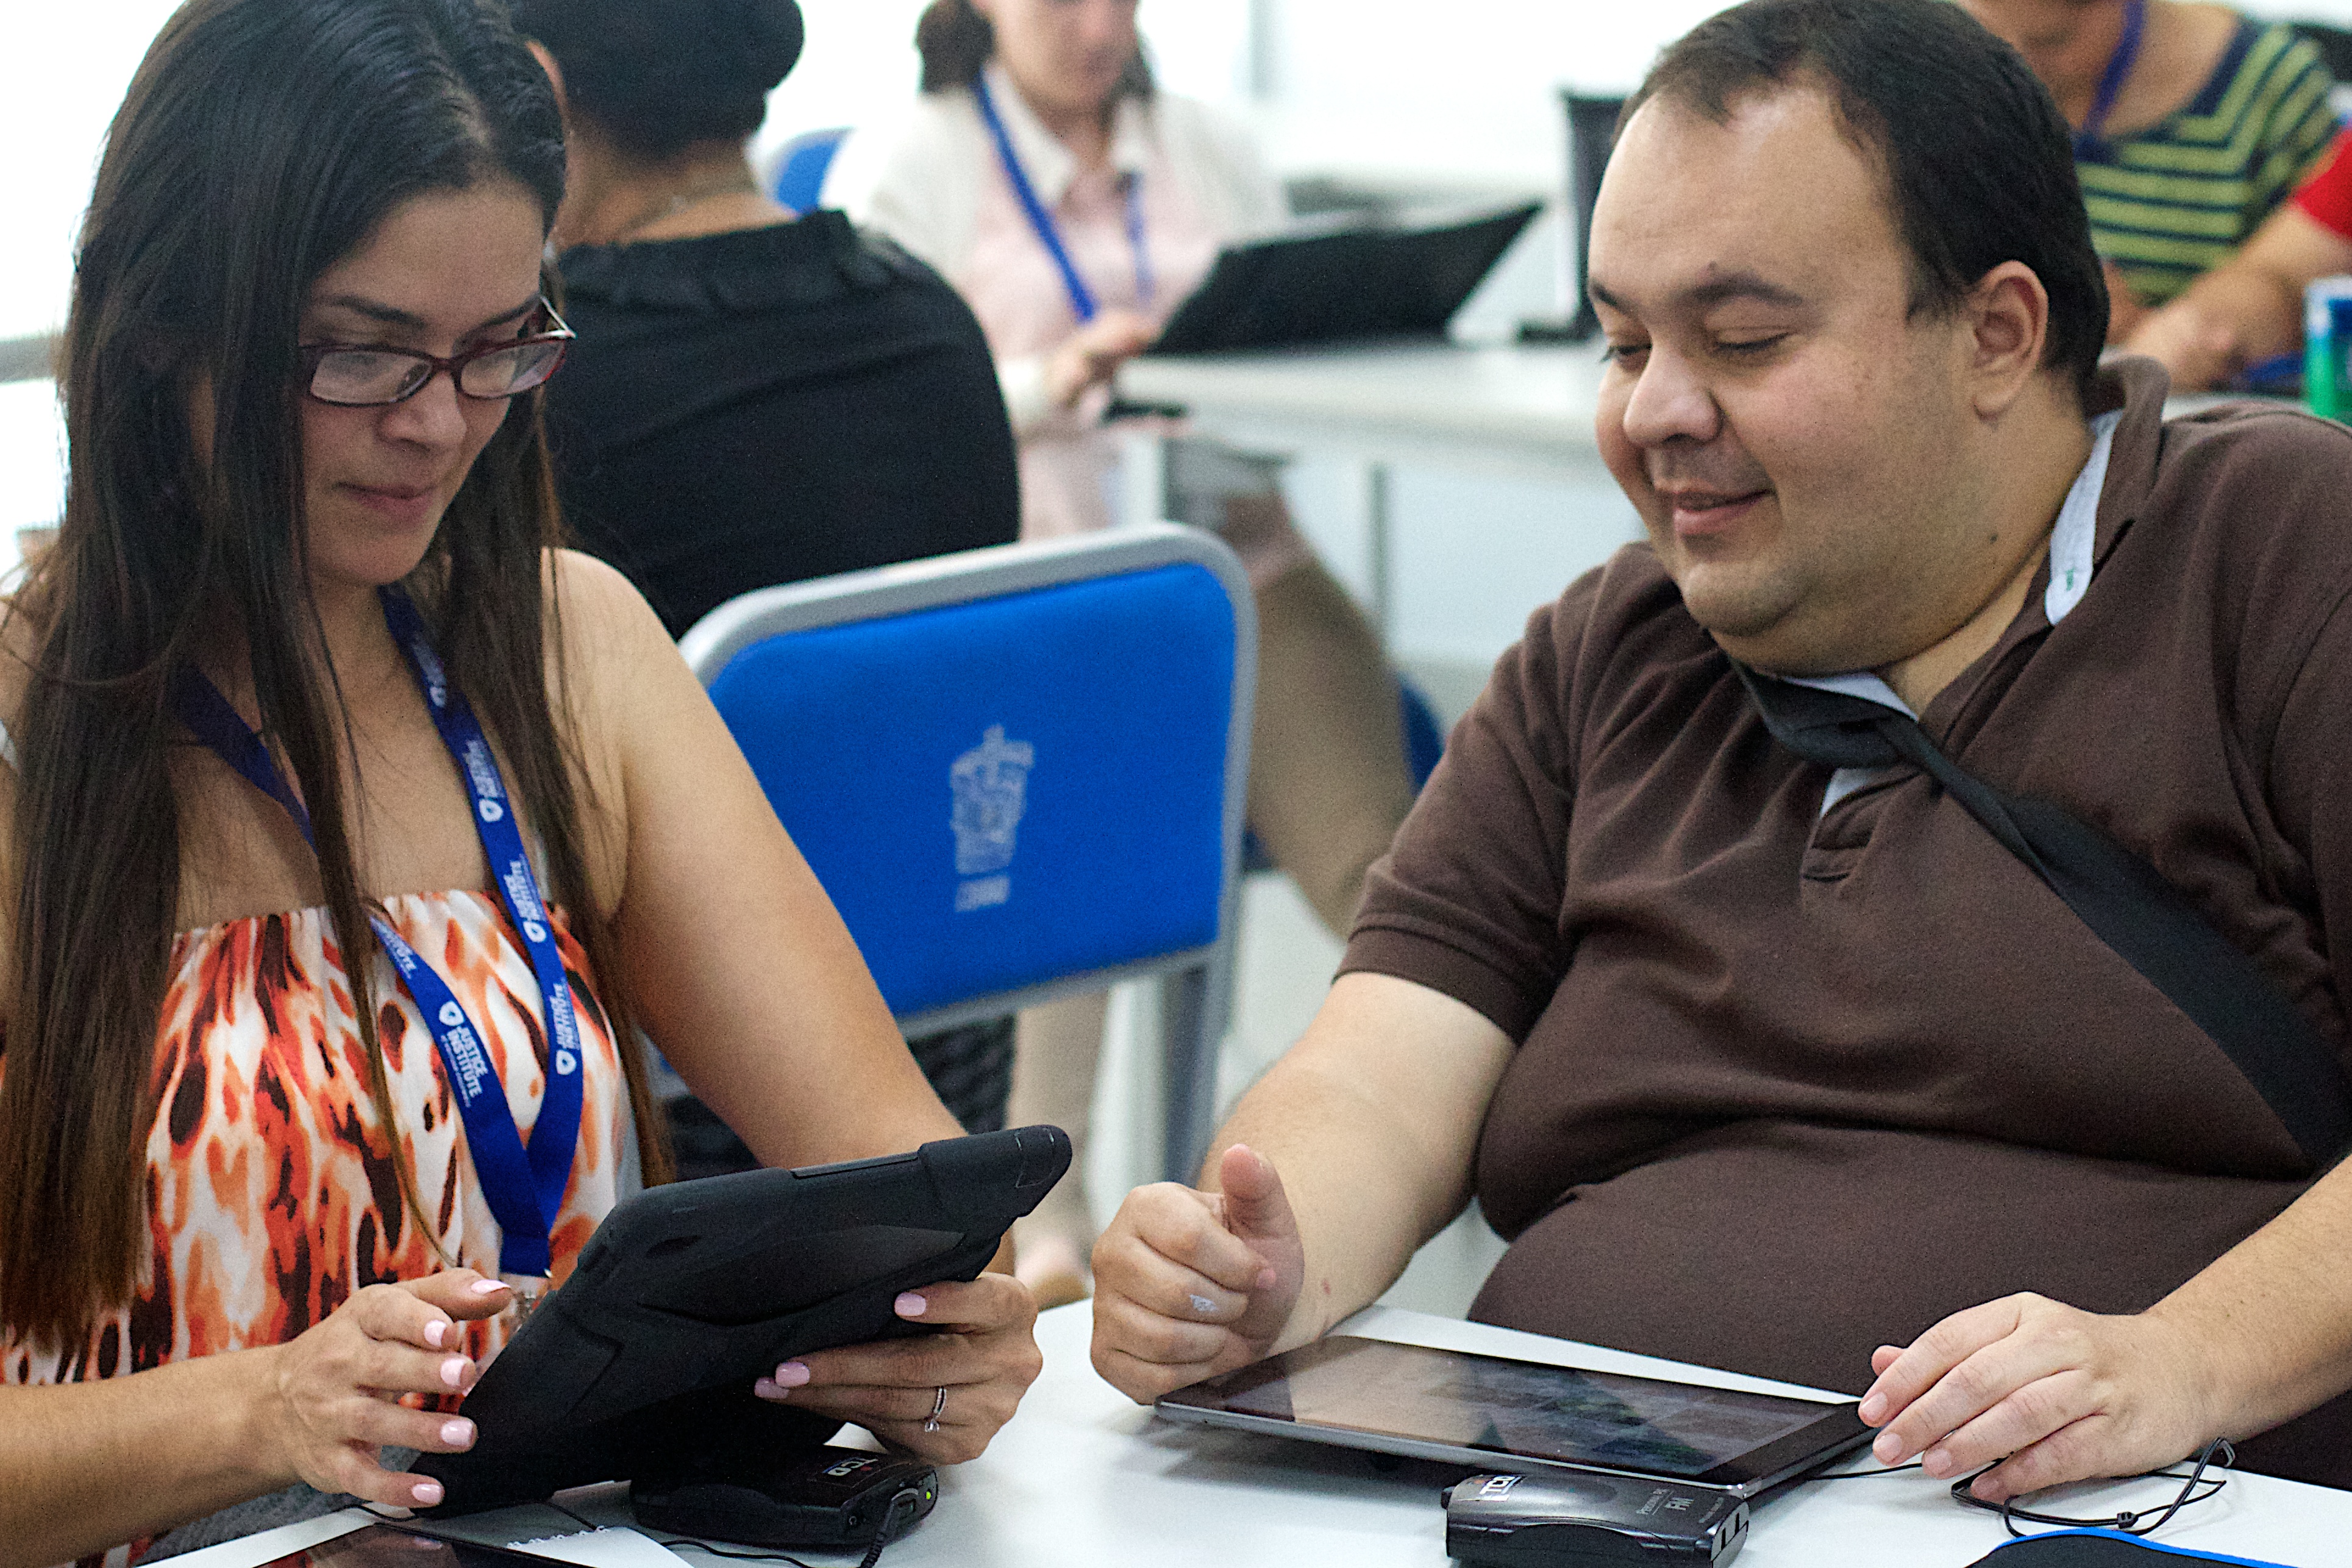
writing, person, student, professional, conversation, education, classroom, learning, udgagora